Jolie Gabor

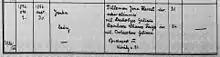
Birth Record for Janka Tilleman

Gabor was born Janka Tilleman on September 30, 1896, in Budapest, Austria-Hungary. Her parents were Jona (or Jónás) Hersch Tilleman (son of Schie Tilleman and Scheindel Grossman) and Chawe Feige (later Franceska) Tilleman (née Reinharz, Reinharcz, or Reinhartz; daughter of Eiseg Reinharz and Dorottya Stein); both of Jolie's parents were of Galician Jewish ancestry (Galicia was then part of the Austrian Empire, present-day in Poland and in Ukraine). The Tillemans were jewelers who owned a jewellery shop known as "The Diamond House". Her father changed his forenames to József. The Tilleman family's Jewish descent was also cited by a surgeon, Dr. Laszlo Tauber, also Jewish and a friend and neighbor of the Gabors in Budapest.